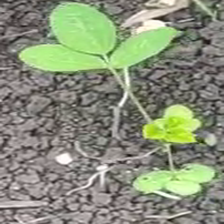
Weed species: Asian_Pigeonwings_(Clitoria Ternatea)